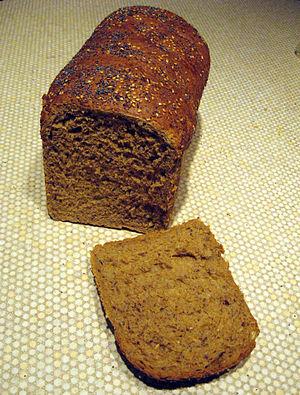
Le grovbrød, littéralement « pain grossier » en norvégien, est un pain consommé en Norvège et contenant au moins 50 % de farine complète ou de son de blé. Il peut également contenir des graines entières.